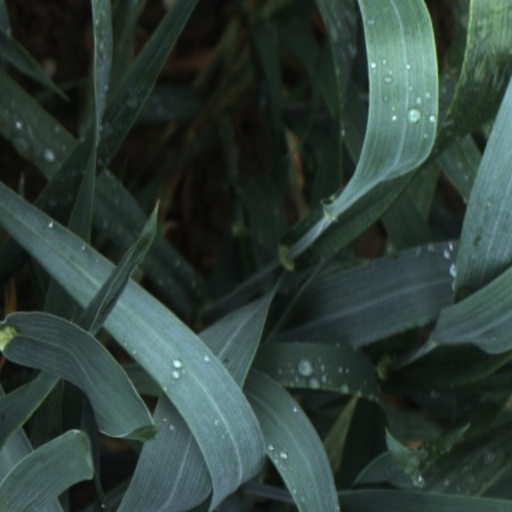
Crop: wheat